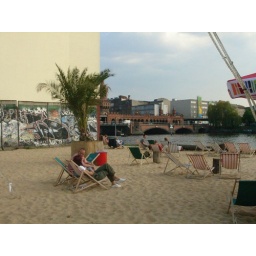
artificial beach by the berlin wall